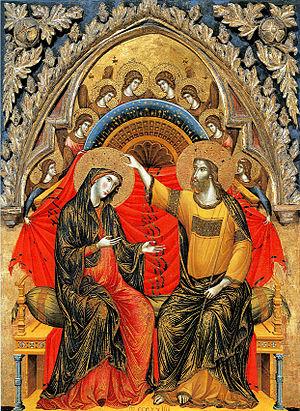
Cette page concerne l'année 1324 du calendrier julien.
Reine du ciel est un titre donné à Marie, mère de Jésus, par les chrétiens principalement de l'Église catholique et l'Église orthodoxe, dans une certaine mesure, par l'anglicanisme et certaines Églises évangéliques luthériennes telles que l'Église de Suède. Le titre est une conséquence du premier concile d'Éphèse au Vᵉ siècle, dans lequel Marie fut proclamée Theotokos, titre traduit en latin par Mater Dei, en français Mère de Dieu.
Paolo Veneziano ou Paolo da Venezia est l'un des peintres vénitiens les plus influents du XIVᵉ siècle et aussi le seul peintre de ce siècle qui peut être considéré comme le peintre officiel de la République.